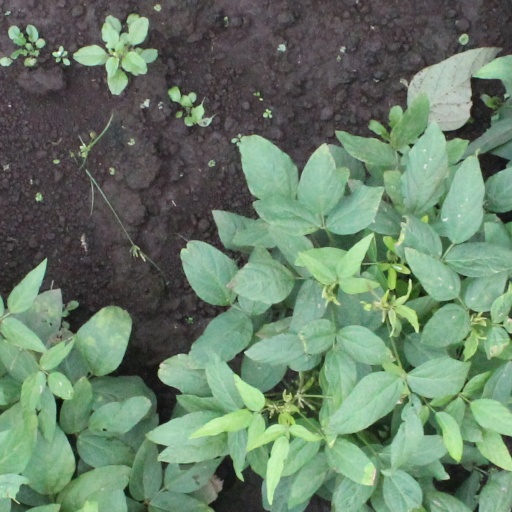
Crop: soybean